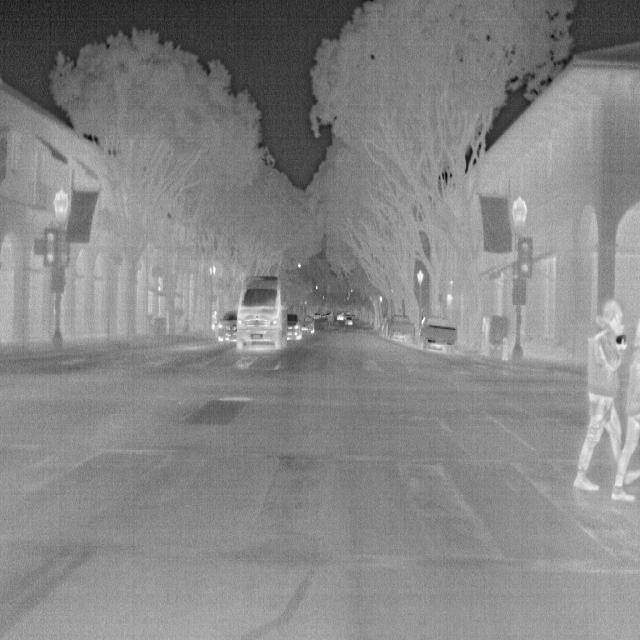
Detected objects:
label: person
label: person